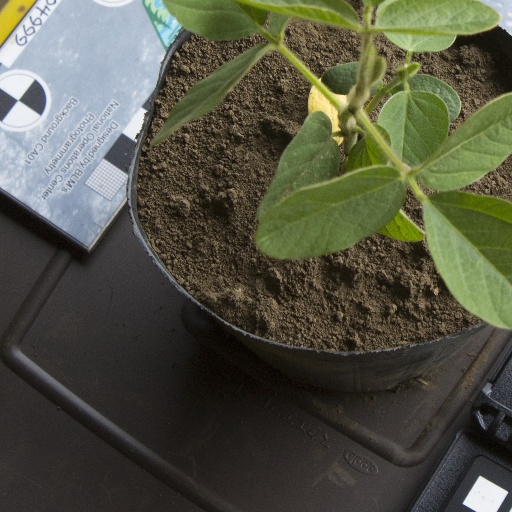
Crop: soybean